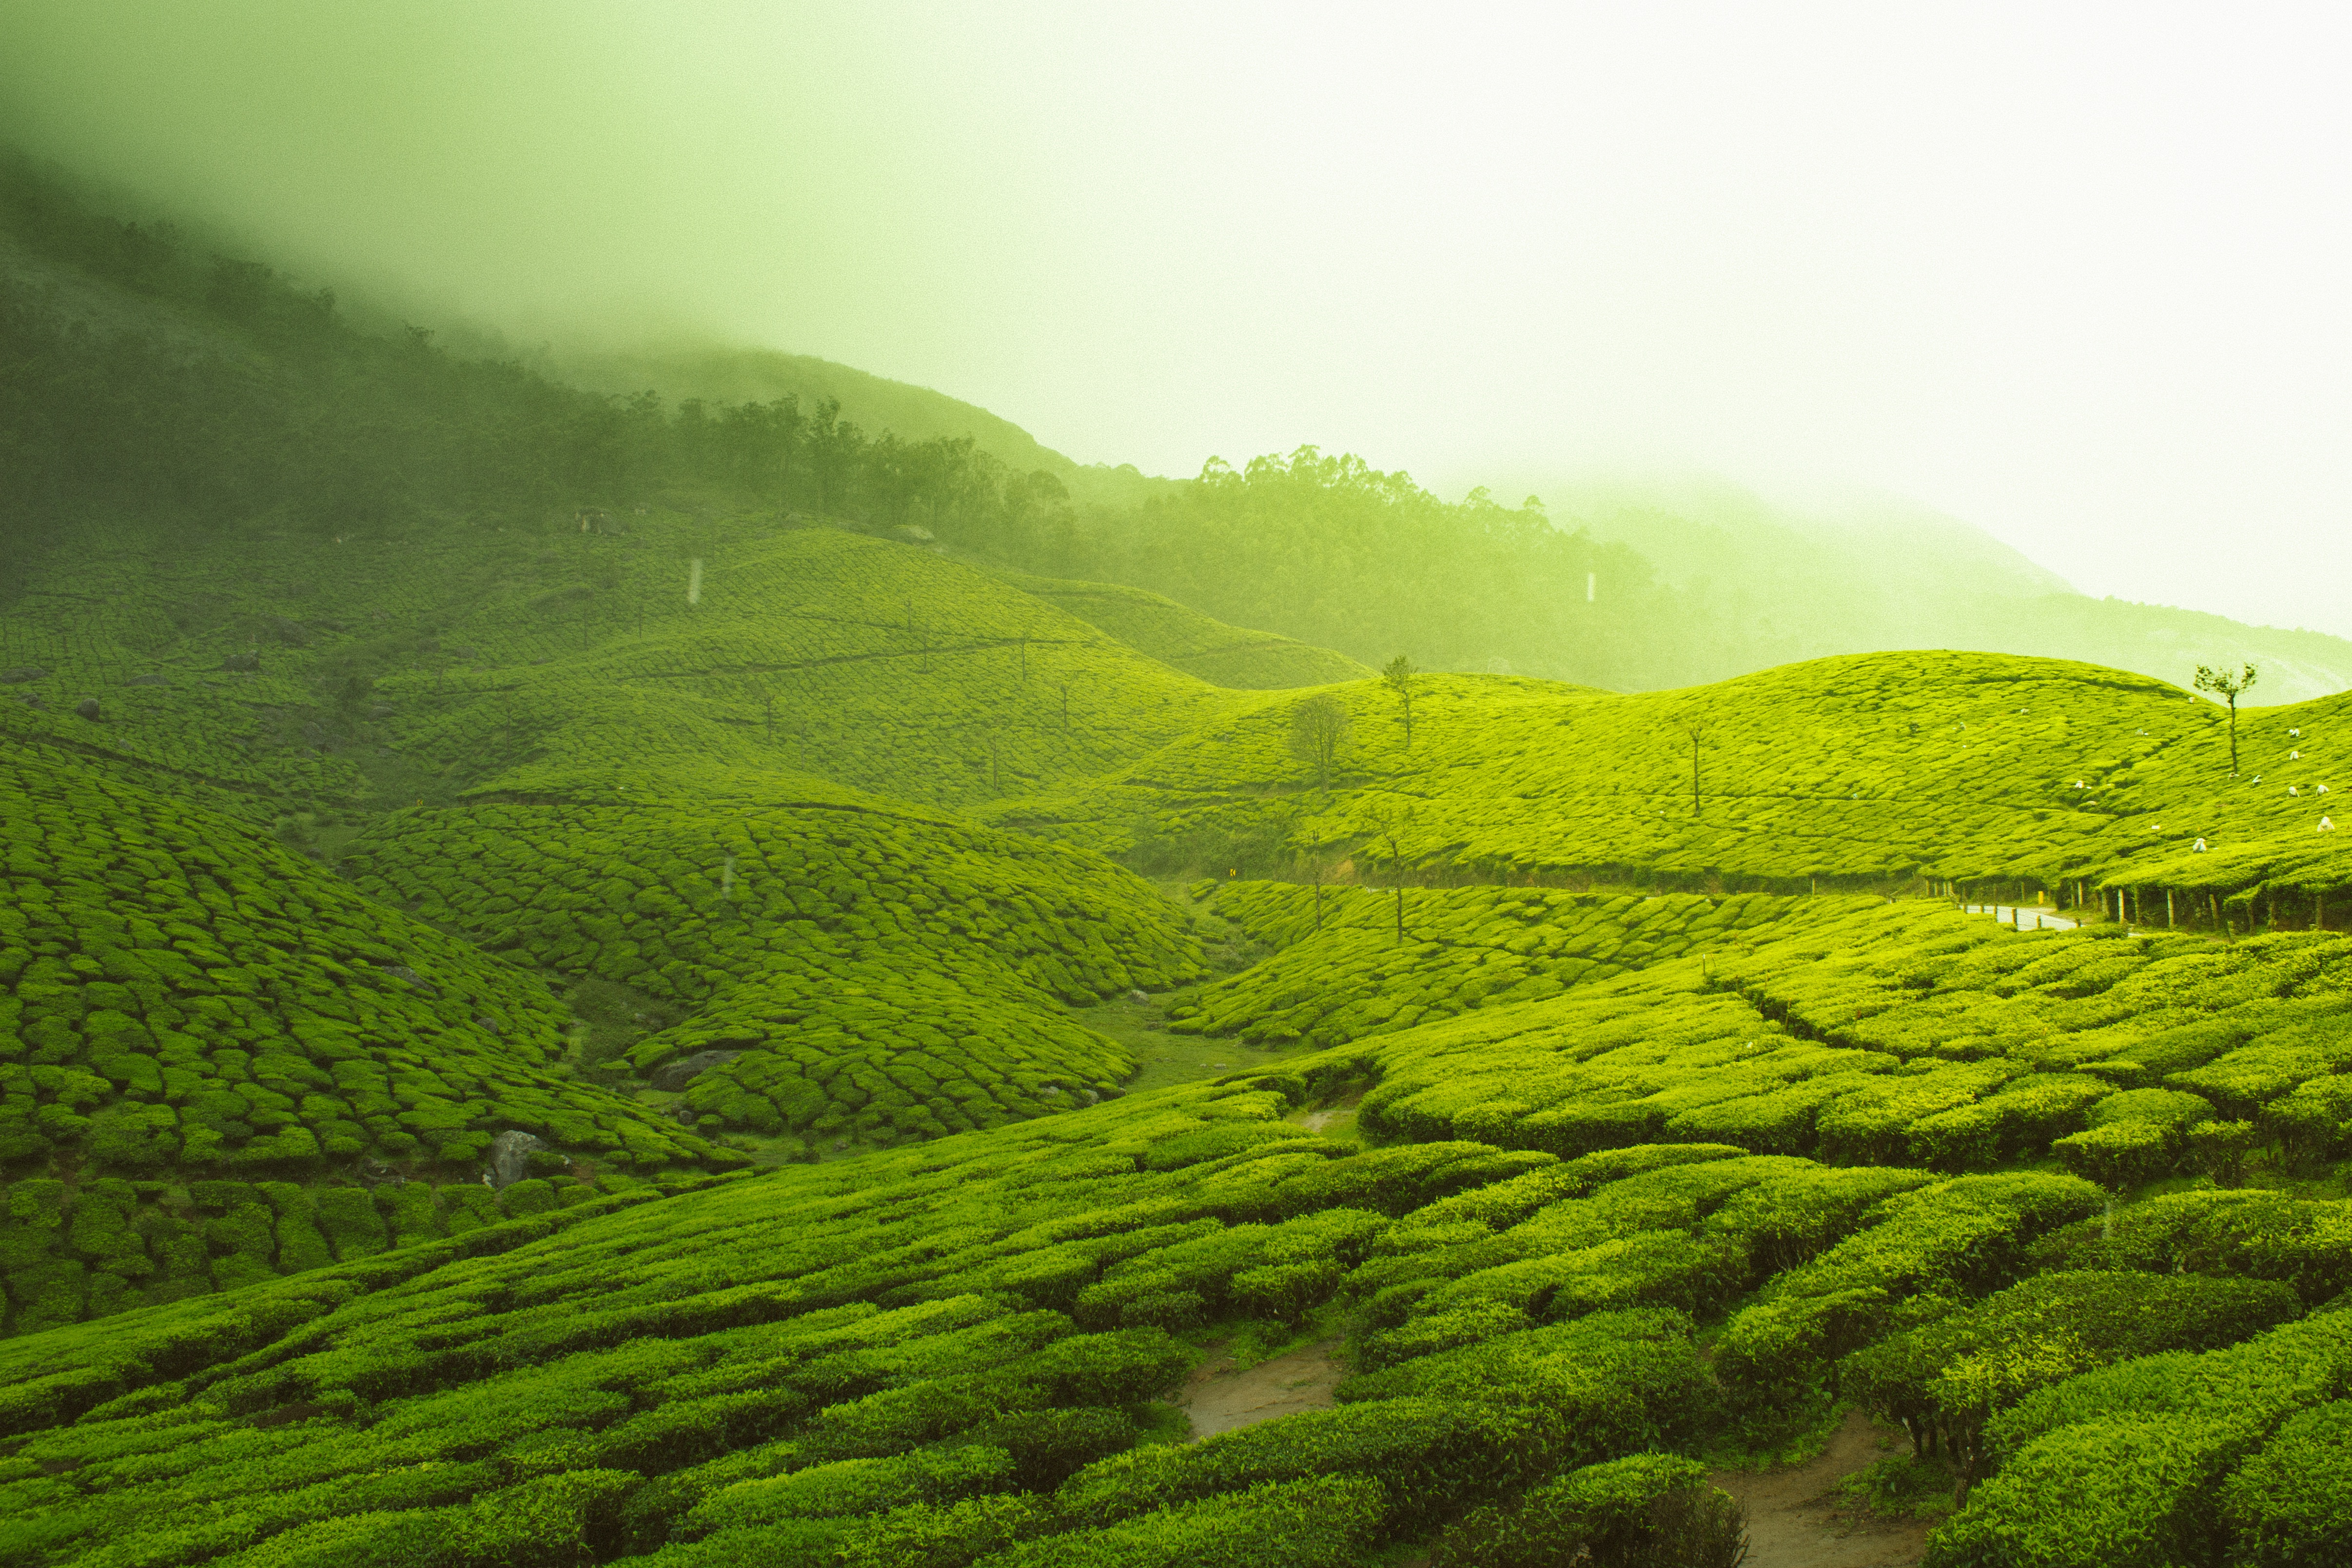
landscape, nature, forest, grass, mountain, plant, mist, field, meadow, sunlight, morning, leaf, hill, flower, valley, mountain range, green, jungle, agriculture, highland, plain, terrace, grassland, vegetation, plantation, plateau, habitat, rural area, paddy field, natural environment, geographical feature, atmospheric phenomenon, mountainous landforms, computer wallpaper